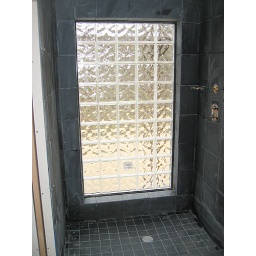
Shower walls are covered in black slate. They need to be grouted.